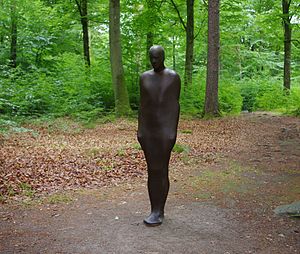
Vanås slot / Galleri
Vanås eller Wanås er et slot i Östra Göinge herred i det nordlige Skåne. Slottet ligger ca. 20 km nord for Kristianstad.